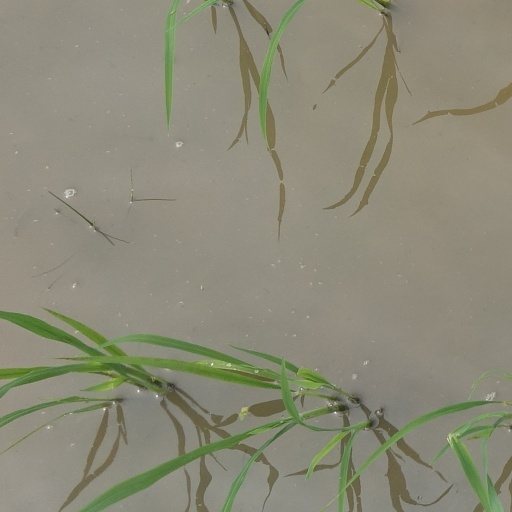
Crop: rice